Cahokia

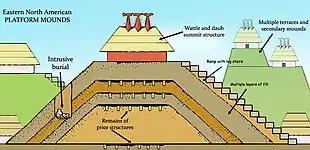
Mississippian period showing the multiple layers of mound construction, mound structures such as temples or mortuaries, ramps with log stairs, and prior structures under later layers, multiple terraces, and intrusive burials

Scholars have proposed environmental factors, such as environmental degradation through overhunting, deforestation and pollution, and climatic changes, such as increased flooding and droughts, as explanations for abandonment of the site. However, more recent research suggests that there is no evidence of human-caused erosion or flooding at Cahokia.